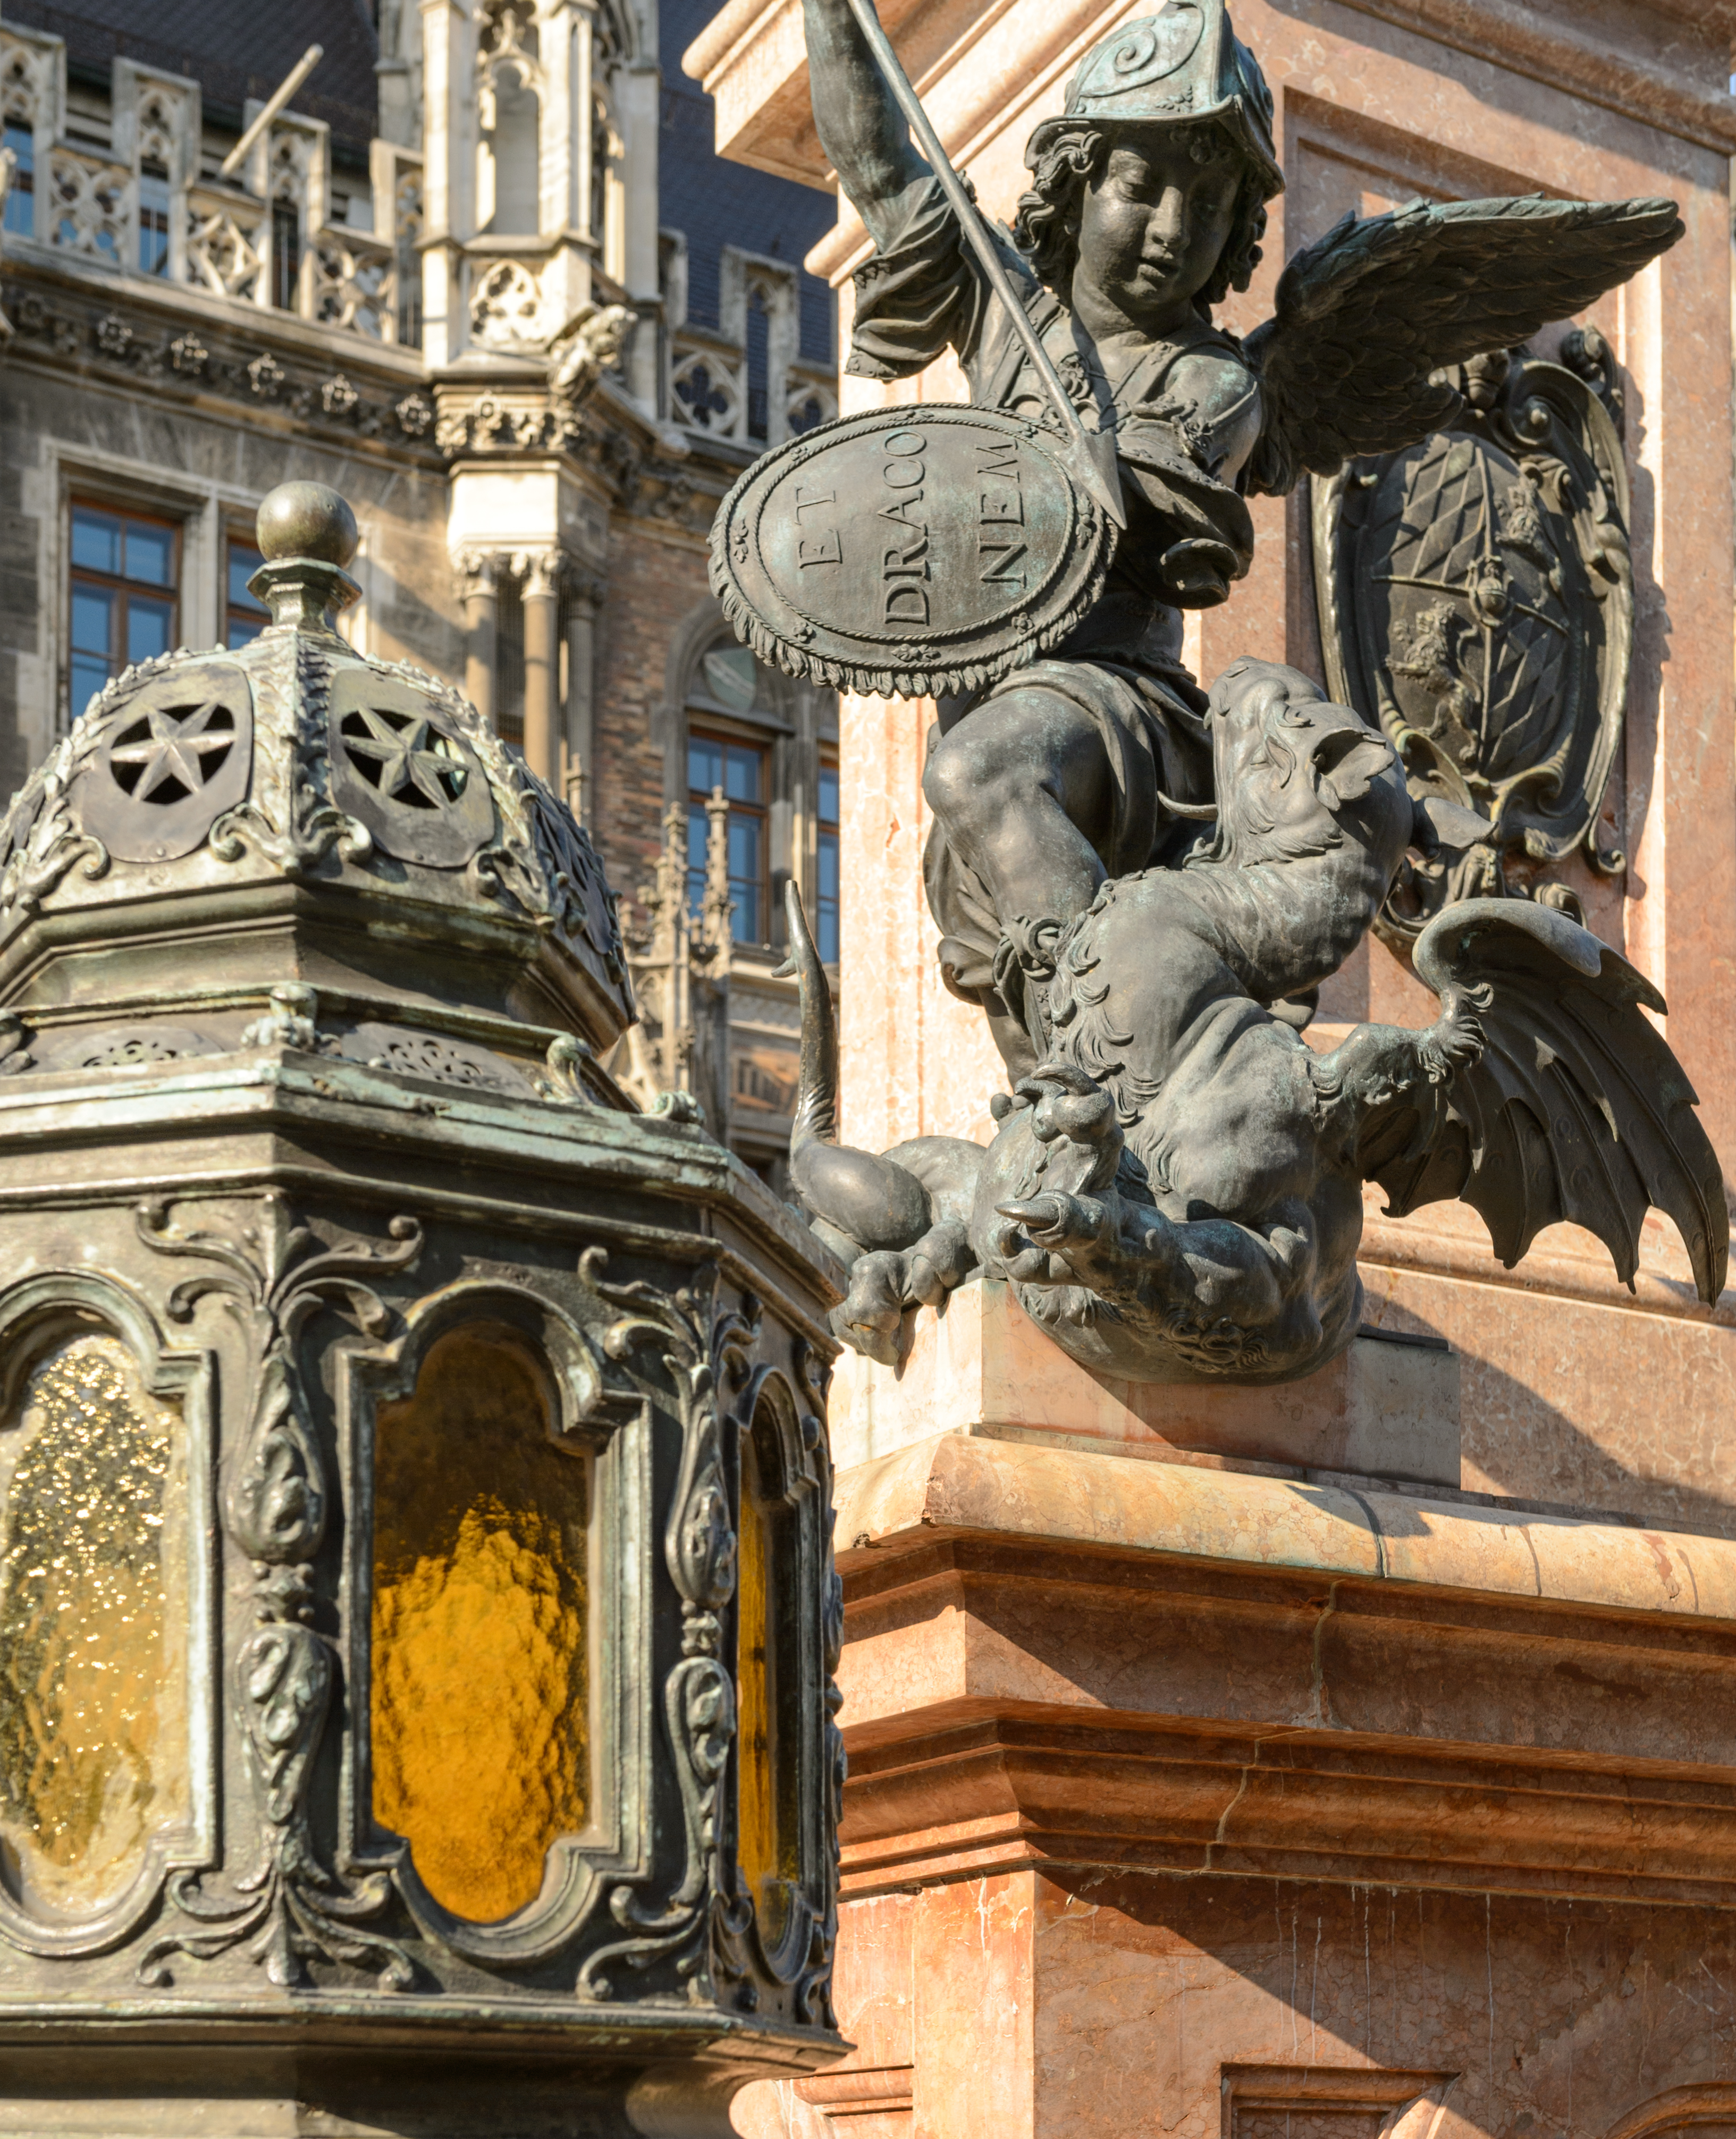
monument, statue, nikon, lighting, sculpture, art, germany, deutschland, monaco, carving, munich, germania, muenchen, nikond4, d4, ancient history